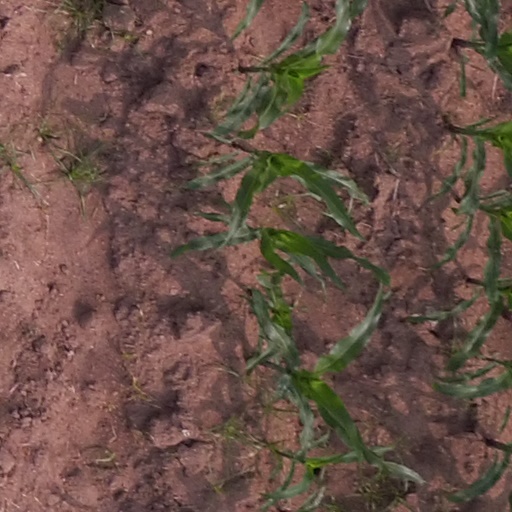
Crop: maize; corn